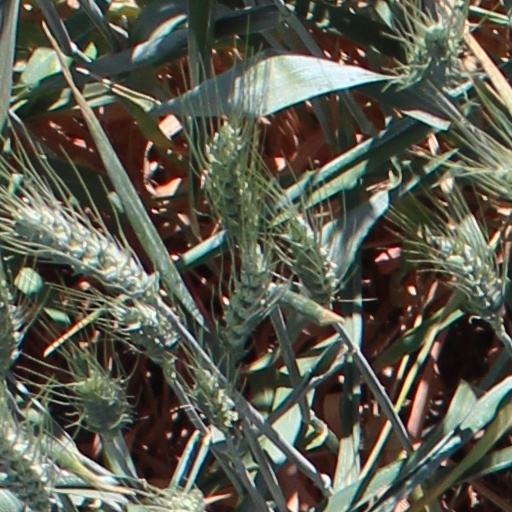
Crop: wheat